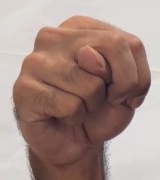
ASL sign: N